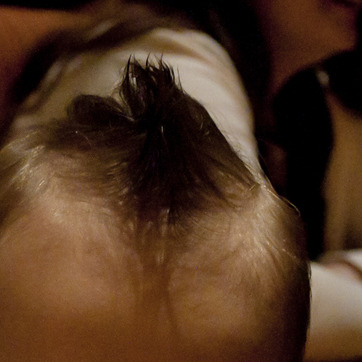
Material: hair